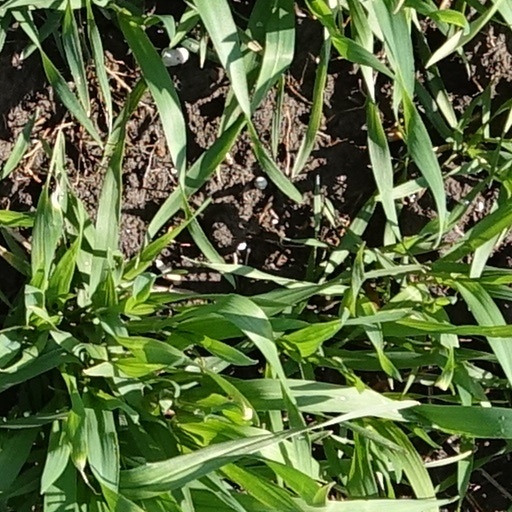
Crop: wheat